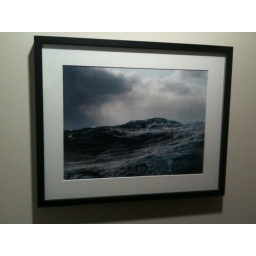
Our Corey Arnold hung in the home office